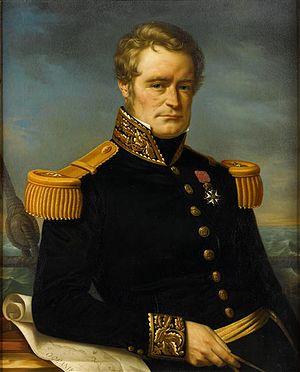
Jérôme Cartellier, né Antoine Jérôme Cartillier le 13 avril 1813 à Mâcon et mort le 8 octobre 1892 à Sennecey-le-Grand, est un peintre français. Il a une sœur jumelle, Jeanne.
Jules Sébastien César Dumont d’Urville, né à Condé-sur-Noireau le 23 mai 1790 et mort accidentellement à Meudon le 8 mai 1842, est un officier de marine et explorateur français qui mena de nombreuses expéditions, notamment à bord de l'Astrolabe.
La rue Dumont-d’Urville est une voie du 16ᵉ arrondissement de Paris, en France.